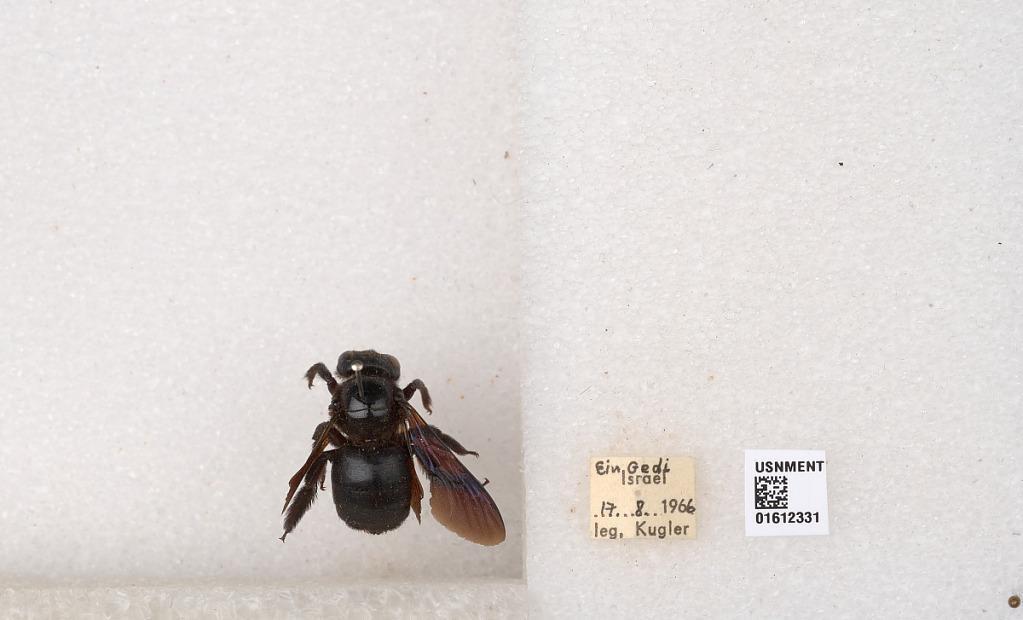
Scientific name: Xylocopa
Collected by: Kugler
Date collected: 1966-8-17
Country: Israel
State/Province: Southern
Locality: Ein Gedi